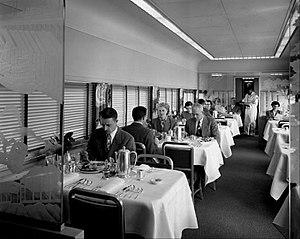
Le train Empire Builder a un parcours de plus de 3 500 km, il relie Chicago à Portland et Seattle ; il est exploité par Amtrak.